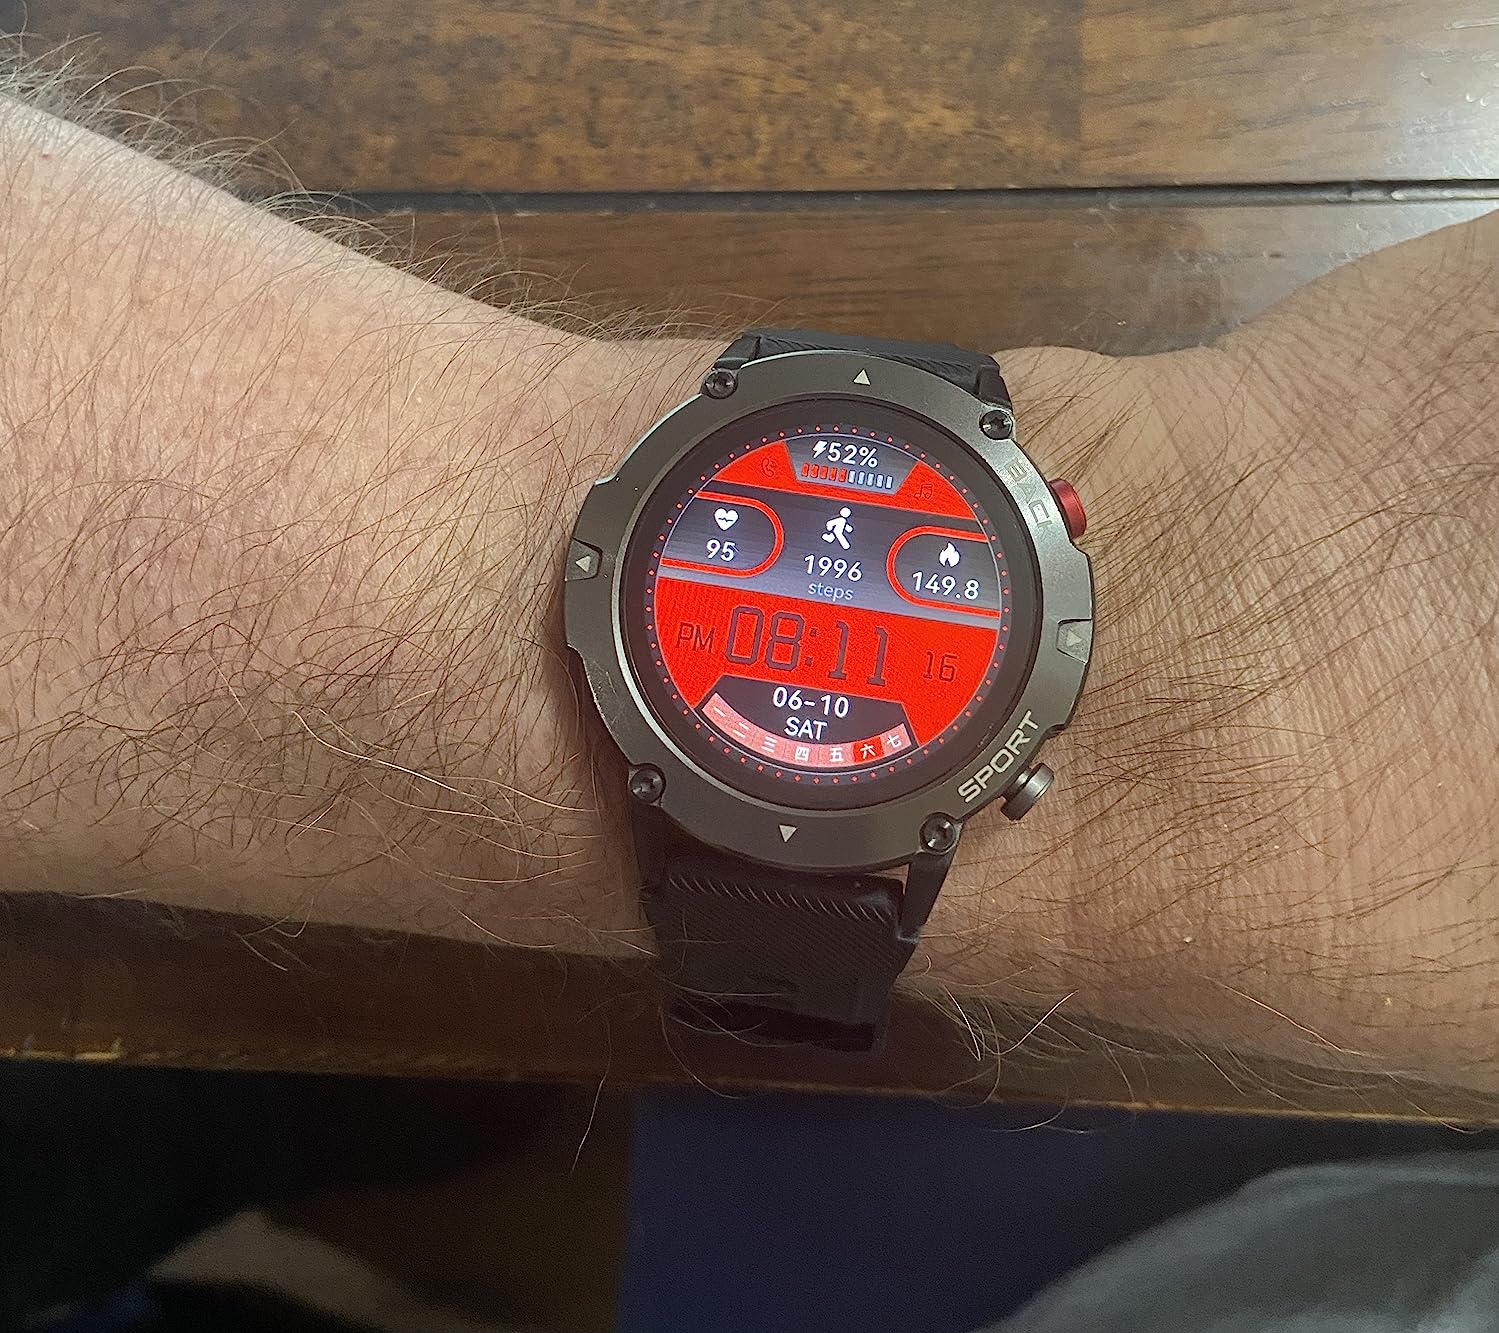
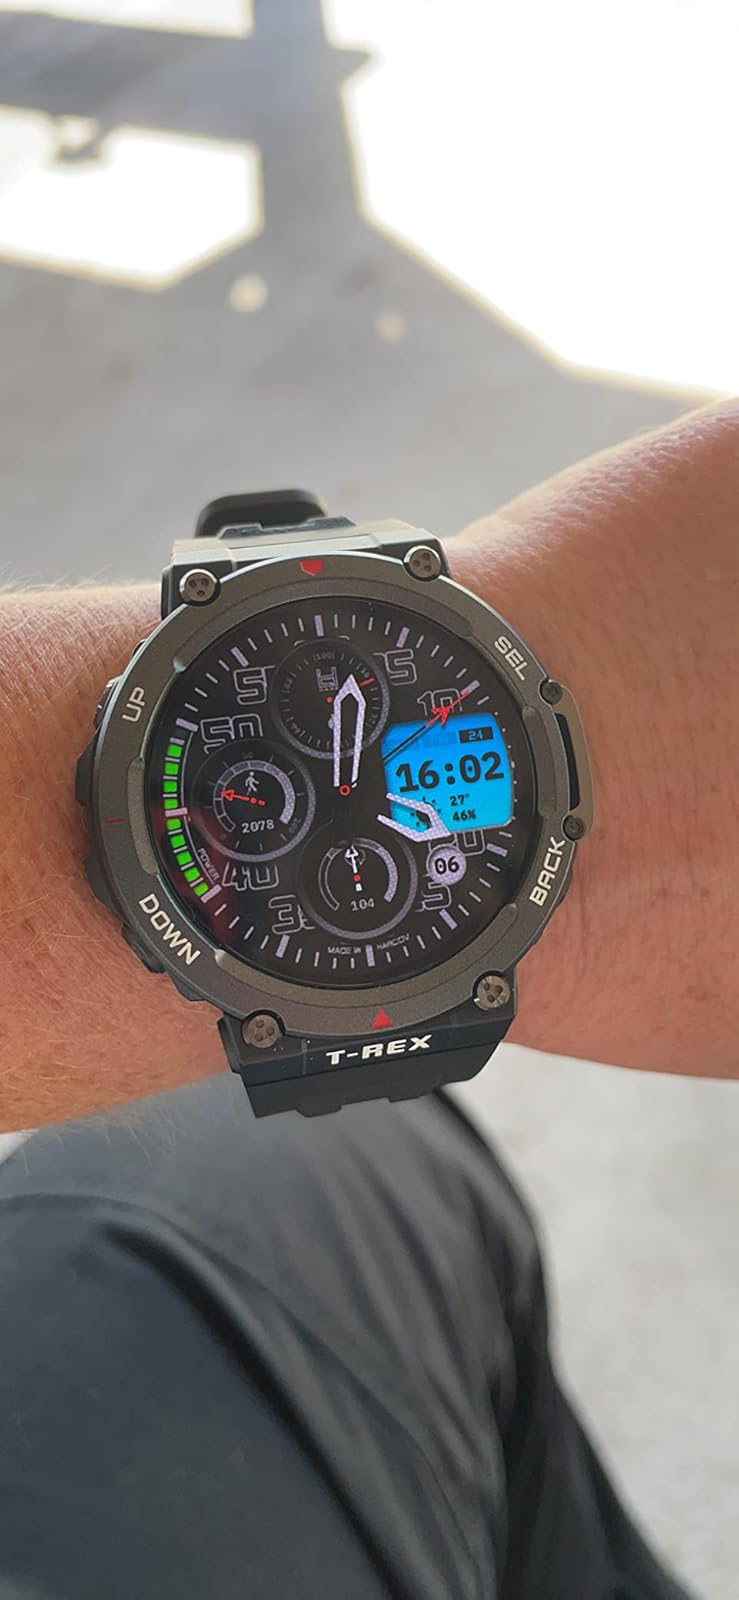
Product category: smartwatch
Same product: no